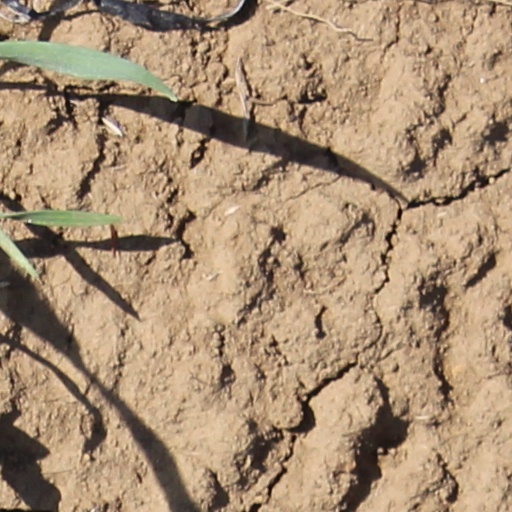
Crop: wheat